Cesar Climaco

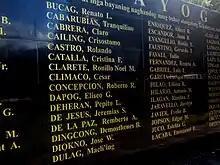
Detail of the Wall of Remembrance at the Bantayog ng mga Bayani, showing names from the first batch of Bantayog Honorees, including that of Mayor Cesar Climaco.

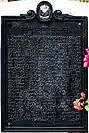
Marker installed by the National Historical Institute in 2009 in Zamboanga City

Climaco's son, Julio Cesar, was appointed OIC mayor of Zamboanga City in 1986, and served in that post until the following year. His niece, Maria Isabelle Climaco Salazar aka Beng Climaco, was elected in 2007 to the House of Representatives, representing the 1st District of Zamboanga City and served as mayor from 2013 to 2022.